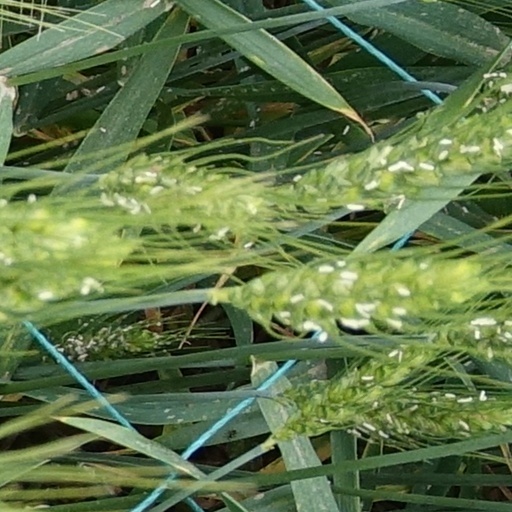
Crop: wheat